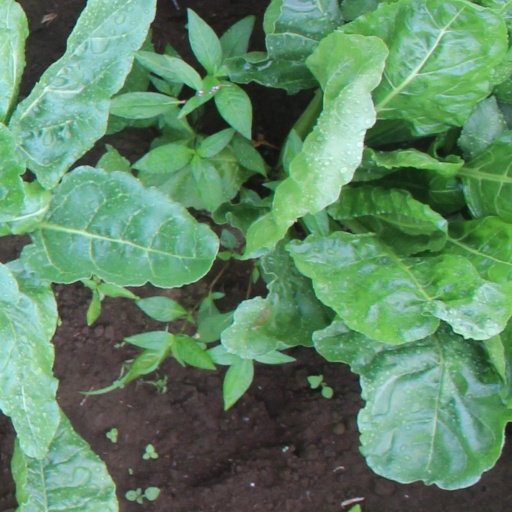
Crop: sugar beet